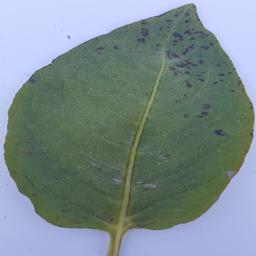
Etiqueta: Tizon_Temprano